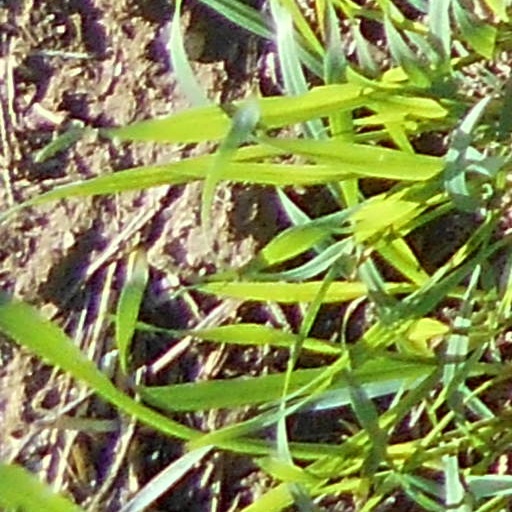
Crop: wheat